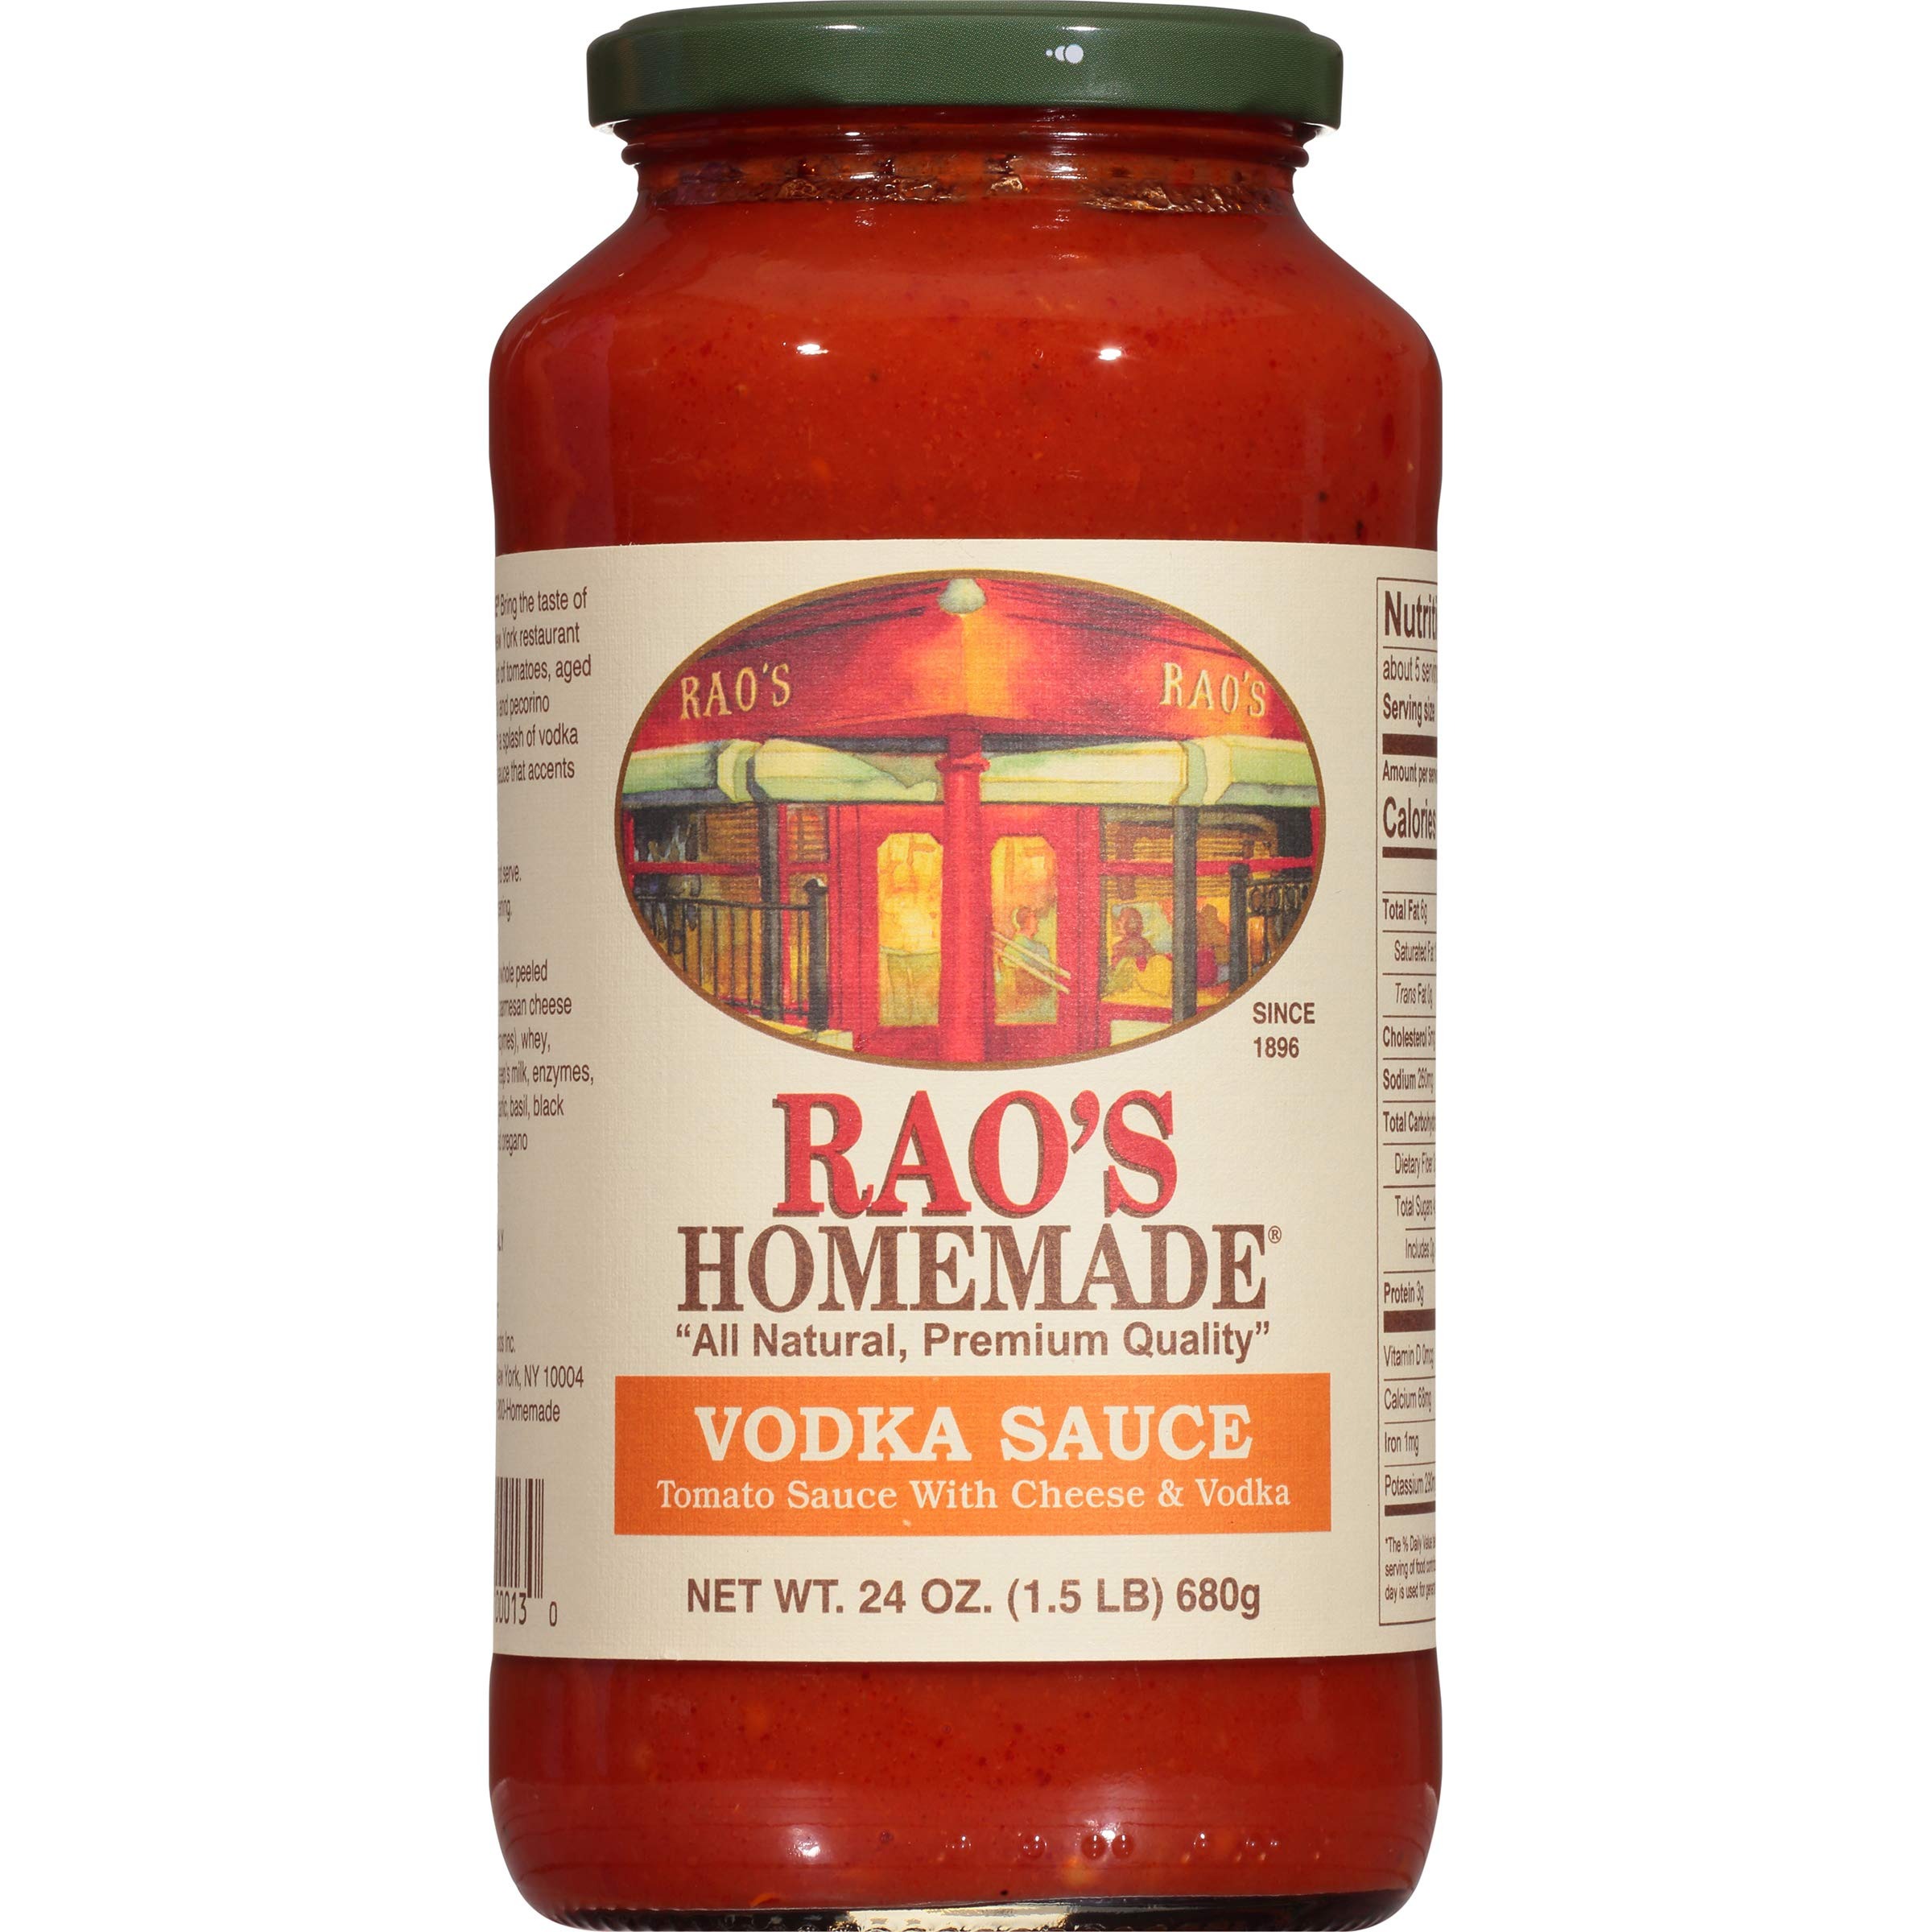
Item Name: Rao's Homemade Arrabbiata Sauce 24 oz (Pack of 6)
Bullet Point: Great Gift Idea.
Value: 144.0
Unit: Ounce

Price: 6.89